Chuck Niles

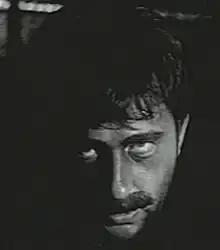
Niles in "Teenage Zombies" (1960)

Chuck Niles (born Charles Neidel; June 24, 1927 – March 15, 2004) was a well-known jazz disc jockey who became the only jazz DJ to be on the Hollywood Walk of Fame.